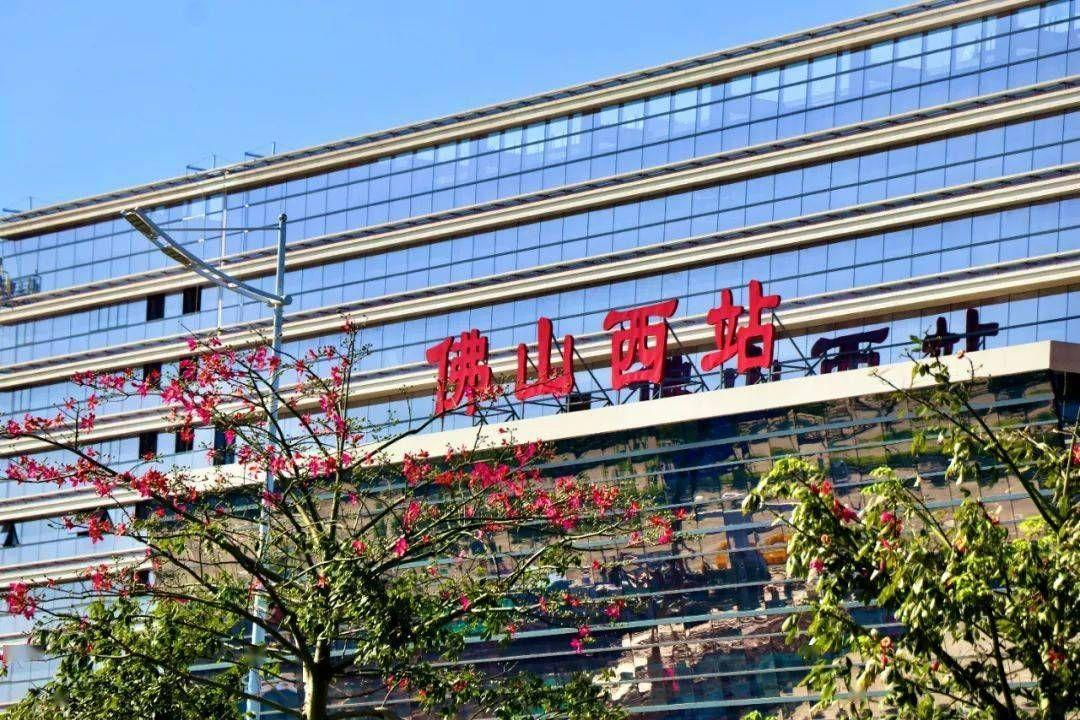
地标名称：佛山西站
所在城市：佛山市·南海区